Dmitry V. Bisikalo

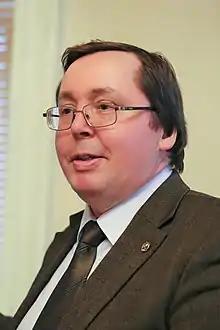

Dmitry Valerevich Bisikalo (born 1961) is a Russian astrophysicist and an expert in the interaction of binary stars. He is a member of the Russian Academy of Sciences, the IAU, Acting Chief of the Scientific Secretary of the Russian Academy of Sciences and Chief Researcher of the Institute of Astronomy of the Russian Academy of Sciences (RAS).